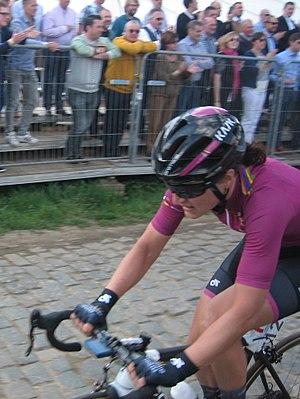
La 14ᵉ édition du Tour des Flandres féminin a lieu le 2 avril 2017. C'est la cinquième épreuve de l'UCI World Tour féminin 2017. Elle est remportée par l'Américaine Coryn Rivera.